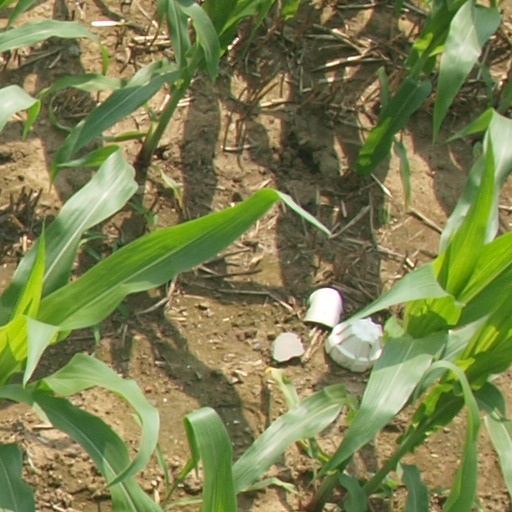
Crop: maize; corn